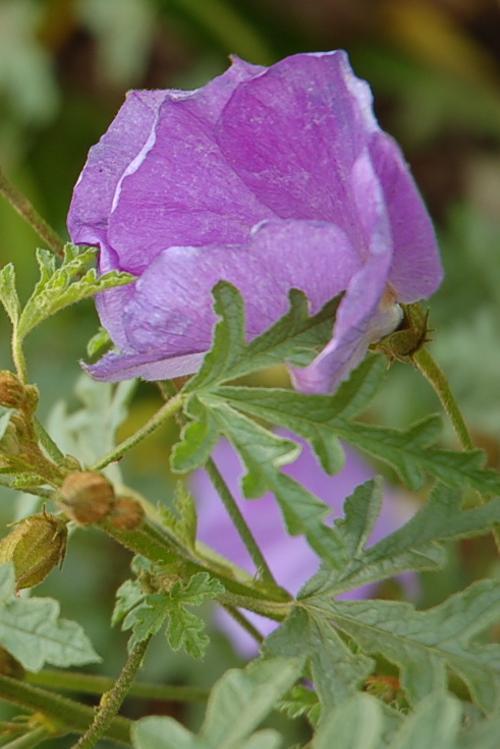
Label: pelargonium